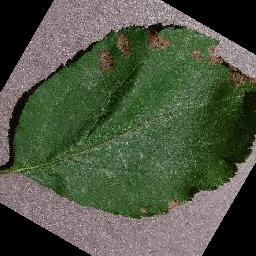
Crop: apple
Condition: black_rot